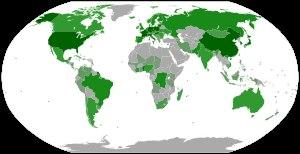
Au sens strict une langue internationale est une langue non nationale, utilisée comme moyen de communication internationale entre des locuteurs de pays ou de langues différents, parfois dédiée à cet usage, comme l'espéranto.
L’espéranto est la langue internationale auxiliaire, globalement agglutinante, utilisée comme langue véhiculaire par des personnes provenant d’au moins 120 pays à travers le monde ; certains locuteurs nomment « Espérantie » la zone linguistique formée des lieux géographiques où ils se trouvent. L’Académie d'espéranto contrôle entre autres l'introduction de mots découlant d'inventions ou de notions nouvelles.
Une zone linguistique est une zone géographique au sein de laquelle un même dialecte, une même langue, ou encore une même famille de langues est parlé.
Le terme de langue universelle fait référence à une langue hypothétique ou historique parlée et comprise par l’ensemble, ou presque, de la population mondiale. Dans certains contextes, il fait référence à un moyen de communication considéré comme compréhensible par toutes les choses et tous les êtres vivants ainsi que par tous les objets animés.
Une langue véhiculaire est une langue ou un dialecte servant systématiquement de moyen de communication entre des populations de langues ou dialectes maternels différents, tout particulièrement lorsqu'il s'agit d'une langue tierce, différente des deux langues natives. Elle se distingue de la langue vernaculaire, communément utilisée au sein d'une population, sachant qu'une langue peut être à la fois véhiculaire et vernaculaire.